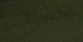
Surface type: grass